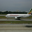
Label: airplane